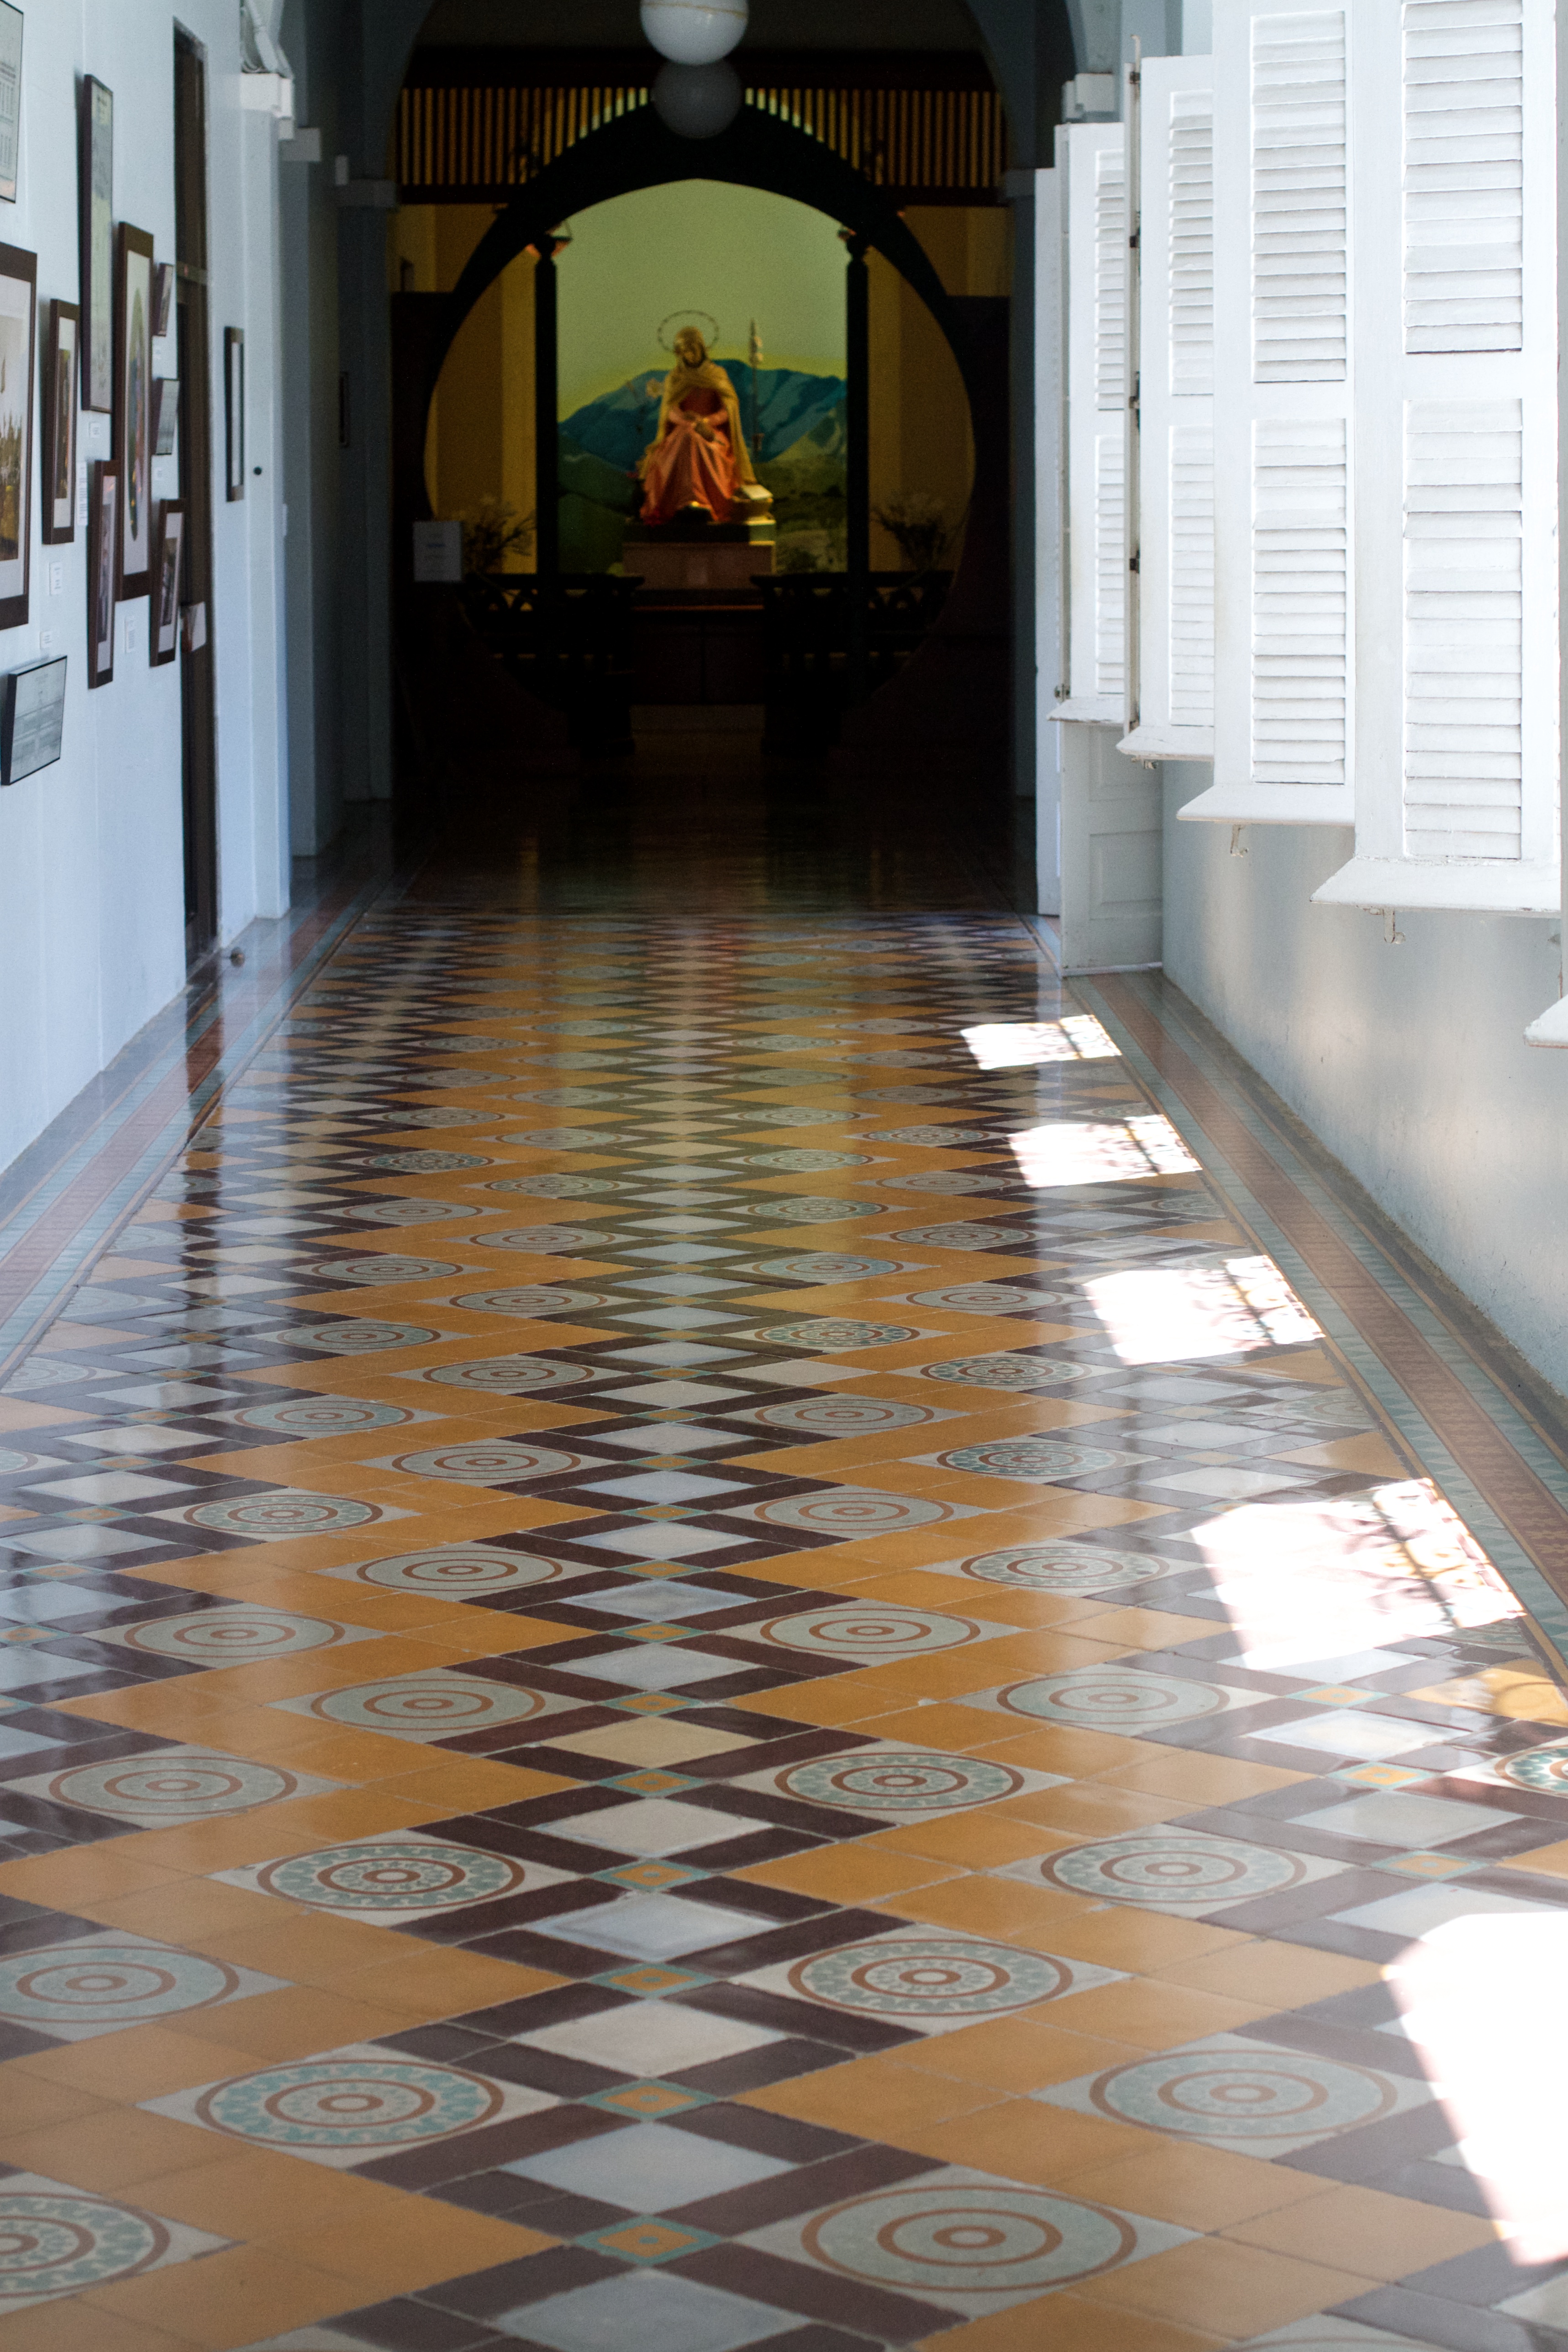
architecture, wood, floor, walkway, interior design, aisle, symmetry, flooring